Murder of Dru Sjodin

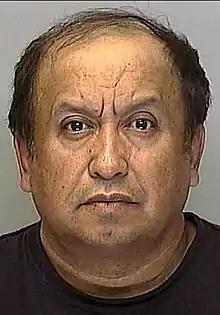
Rodriguez, in 2000

Alfonso Rodriguez Jr. was the son of migrant farm workers Dolores and Alfonso Rodriguez Sr., who traveled between Crystal City, Texas, and Minnesota and then decided to settle in 1963 in Crookston, Minnesota. He admitted to using many drugs during his youth and committed his first sexual assault with a knife when he was 21 by attempting to rape a woman he asked to give him a ride home.